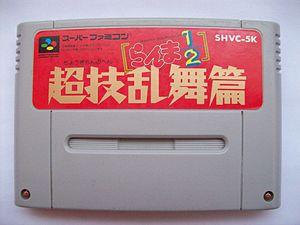
La liste de jeux vidéo Ranma ½ répertorie les jeux vidéo basés sur la licence Ranma ½. La plupart de ces jeux ne sont sortis qu'au Japon.